Frederick V of Denmark

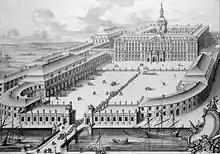
Christiansborg Palace, the royal residence in Copenhagen,

On 6 August 1746—the day before his parents' silver marriage festivities—his father died at the age of 46 at Hirschholm Palace, the royal family's summer retreat north of Copenhagen. At the death of his father, Frederick immediately ascended the thrones of Denmark and Norway as their fifth absolute monarch at the age of just 23. The new king and queen then moved the short distance from the Prince's Mansion across the Frederiksholm's Canal into the large Christiansborg Palace. On 4 September the following year, they were anointed in Frederiksborg Palace's Chapel, the traditional place of coronation of Denmark-Norway's monarchs during the days of the absolute monarchy, on the island of Sealand north of Copenhagen.